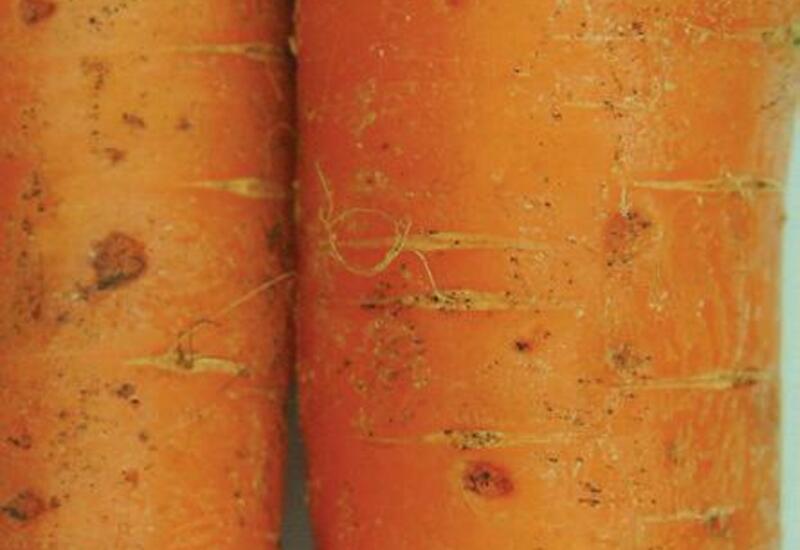
Plant: Carrot
Disease: carrot cavity spot